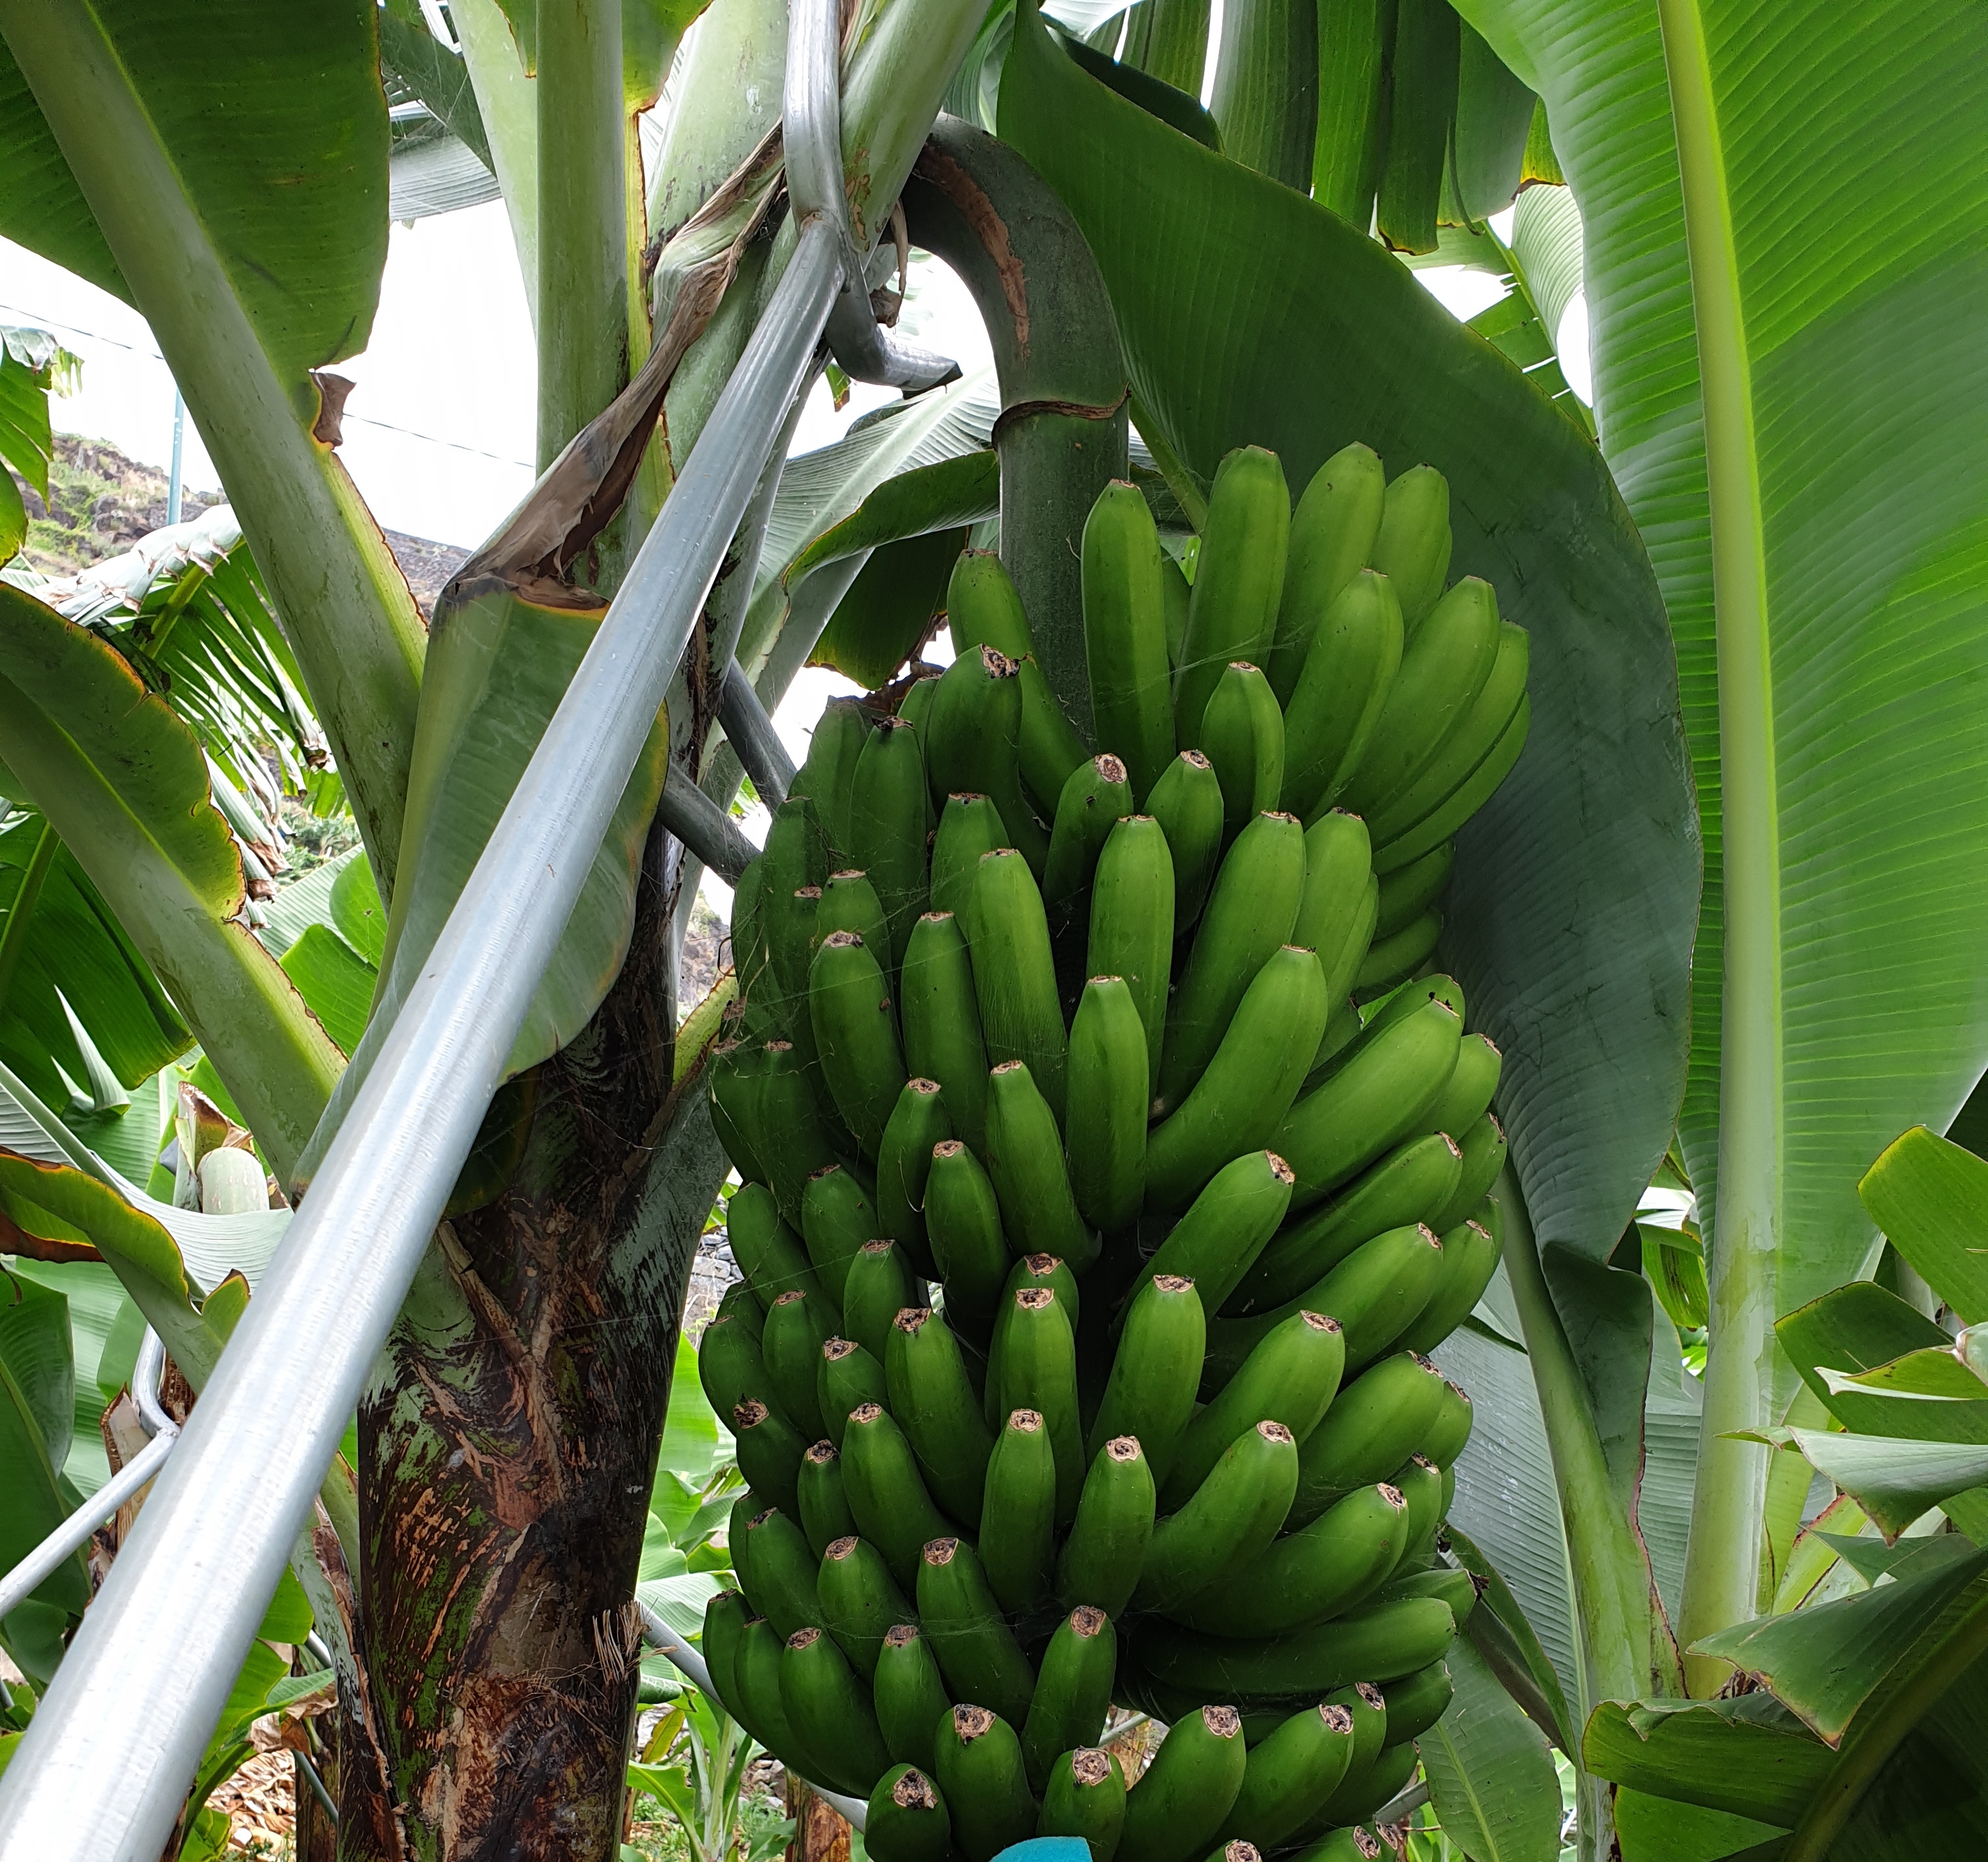
Label: Cut